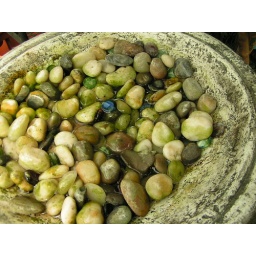
I love rocks and these were at the garden center at the farmer's market in Harrisonburg, Va.